Puja (Hinduism)

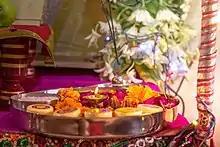
Hindu puja thali

A quick puja has the same structure as acts people would ordinarily perform for a quick reception, hospitality and affectionate interaction with a beloved guest. First the deity is greeted, acknowledged by name and welcomed, sometimes with a "diya" or lighted incense stick. The devotee proceeds to connect with the spiritual manifestation by meditating (a form of "darshan"), or chanting hymns and mantras, then personal prayers follow. After the prayer is finished, the spiritual visitor as the guest is affectionately thanked and greeted goodbye. A quick meditative puja is sometimes offered by some Hindus without an idol or image. According to Chris Fuller, an anthropologist, Hindu texts allow flexibility and abbreviated puja according to the occasion, needs, and personal preferences.